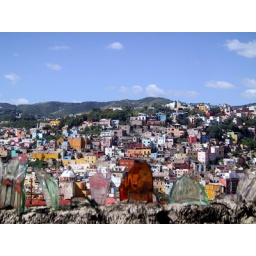
Guanajuato with broken glass fence topper in foreground.